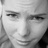
Emotion: sad